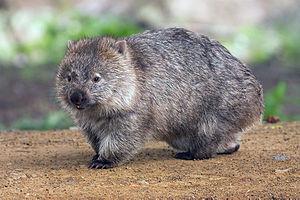
Le koala, appelé aussi Paresseux australien, est une espèce de marsupial arboricole herbivore endémique d'Australie et le seul représentant encore vivant de la famille des Phascolarctidés. On le trouve dans les régions côtières de l'Australie méridionale et orientale, d'Adélaïde à la partie sud de la péninsule du cap York. Les populations s'étendent aussi sur des distances considérables dans l'arrière-pays australien, là où l'humidité est suffisante pour le maintien de forêts. Les koalas d'Australie-Méridionale furent exterminés au début du XXᵉ siècle, mais cet État fédéré a depuis été repeuplé grâce à des transferts du Victoria. Cet animal n'était plus présent ni en Tasmanie, ni en Australie-Occidentale, mais il y a été réintroduit.